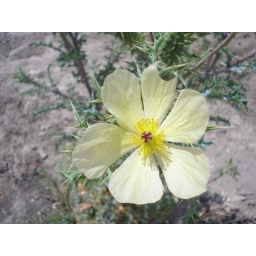
Desert flower in Nata river bed.JPG